Coquitlam

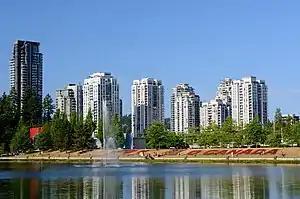
Lafarge Lake at Coquitlam Town Centre

In 1984, the provincial government sold formerly attached to Riverview Hospital to Molnar Developments. Shortly afterward, this land was subdivided and became Riverview Heights, with about 250 single-family homes. The remaining of this still-active mental health facility has been the subject of much controversy amongst developers, environmentalists, and conservationists. In 2005, the city's task force on the hospital lands rejected the idea of further housing on the lands and declared that the lands and buildings should be protected and remain as a mental health facility. In May 2021, the Government of British Columbia announced that the Riverview lands had been renamed səmiq̓wəʔelə (pronounced suh-MEE-kwuh-EL-uh), meaning "The Place of the Great Blue Heron". The kʷikʷəƛ̓əm Nation and BC Housing are working on a long-term master plan for development of the site.